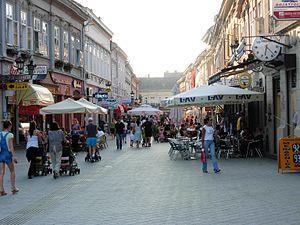
La rue Dunavska, la « rue du Danube », est située à Novi Sad, la capitale de la province autonome de Voïvodine, en Serbie, dans le quartier central de Stari grad.